Lotte Cinema

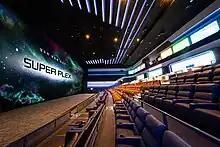
Inside the Lotte Cinema Super Plex World Tower theater

In 2014, Lotte Cinema World Tower opened to the public with 21 screens and 4,615 seats. Lotte Cinema's signature cinema is located in Lotte World Tower.